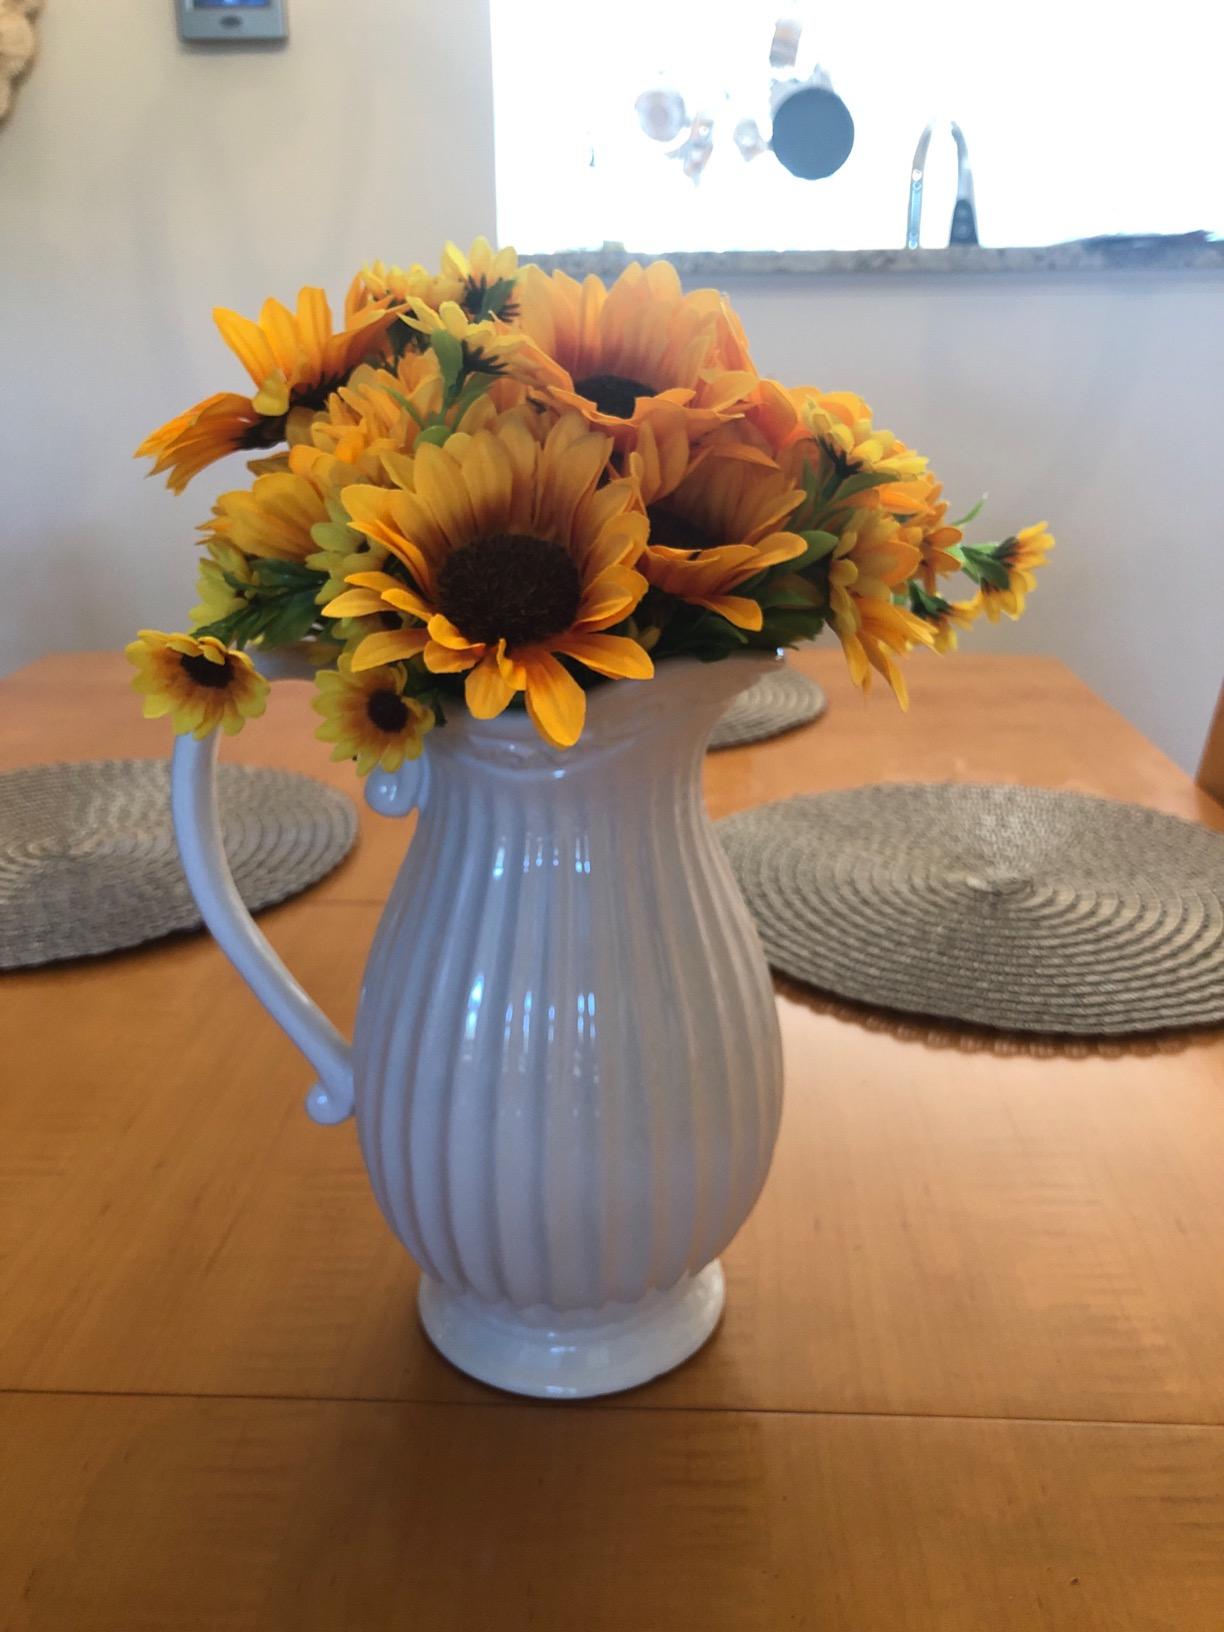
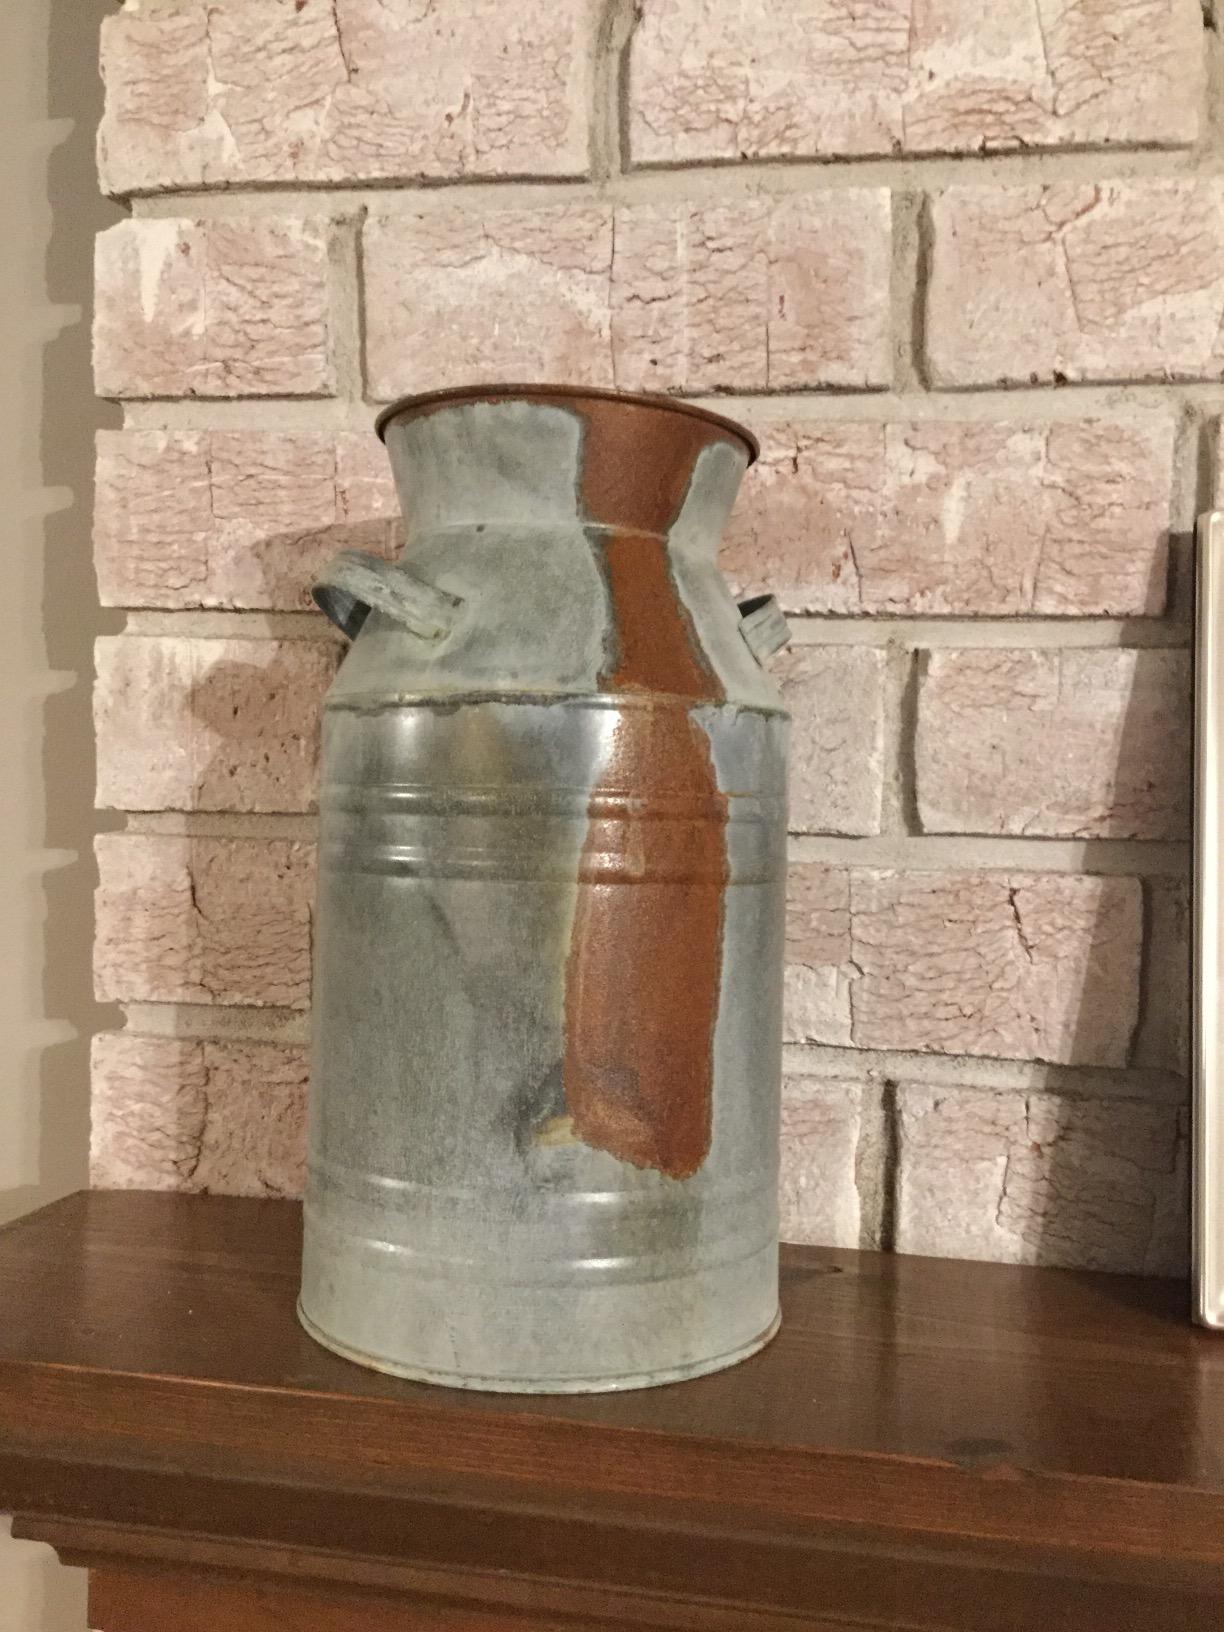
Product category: vase
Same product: no